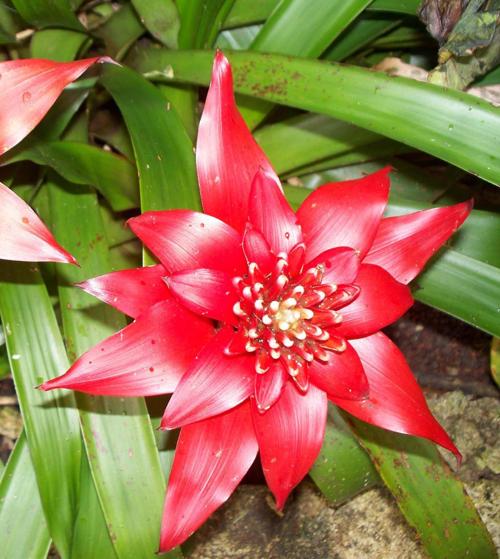
Label: bromelia